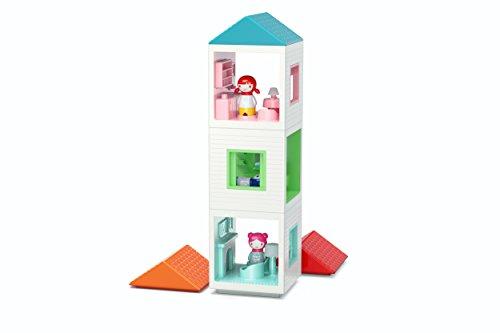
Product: Kid O Myland Play House Kitchen Light Interactive Learning Toy
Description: Available in bedroom, kitchen, and livingroom each sold separately the interactive features are controlled by the included characters.
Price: $29.74
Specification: ProductDimensions:5x5x7.5inches|ItemWeight:1pounds|ShippingWeight:1.46pounds(Viewshippingratesandpolicies)|DomesticShipping:ItemcanbeshippedwithinU.S.|InternationalShipping:ThisitemcanbeshippedtoselectcountriesoutsideoftheU.S.LearnMore|ASIN:B06XNZMYPY|Itemmodelnumber:10476K|Manufacturerrecommendedage:24months-6years